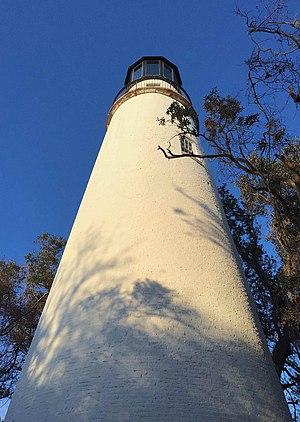
Le phare de Little Cumberland Island est un phare privé situé à l'extrémité nord de Little Cumberland, une île adjacente à l'île de Cumberland dans le comté de Camden en Géorgie.